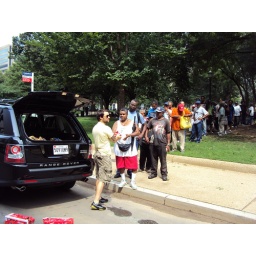
Weekend delivery of food, bottles of water and snacks to the homeless community in Washington DC